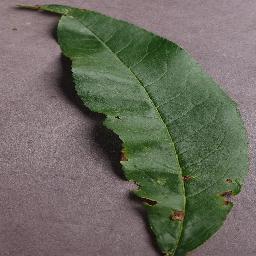
Label: Peach___Bacterial_spot